Flightsim.com

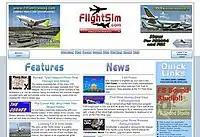
Screenshot of FlightSim.Com homepage in November 2008

The main focus of the website is providing additional content that users can use within a Flight Simulator. Additionally the website provides users with reviews of commercial content created for use with a flight simulator such as Microsoft Flight Simulator. Full commercial reviews are covered as special features listed on the websites main page. Guides on how to operate the simulator and other aspects of flight simulation are collected in articles, information, and how-to sections of the website aiming to provide resources to those interested in flight simulation.